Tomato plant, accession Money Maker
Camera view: tilt-top (135 deg); turntable rotation: 150 degrees
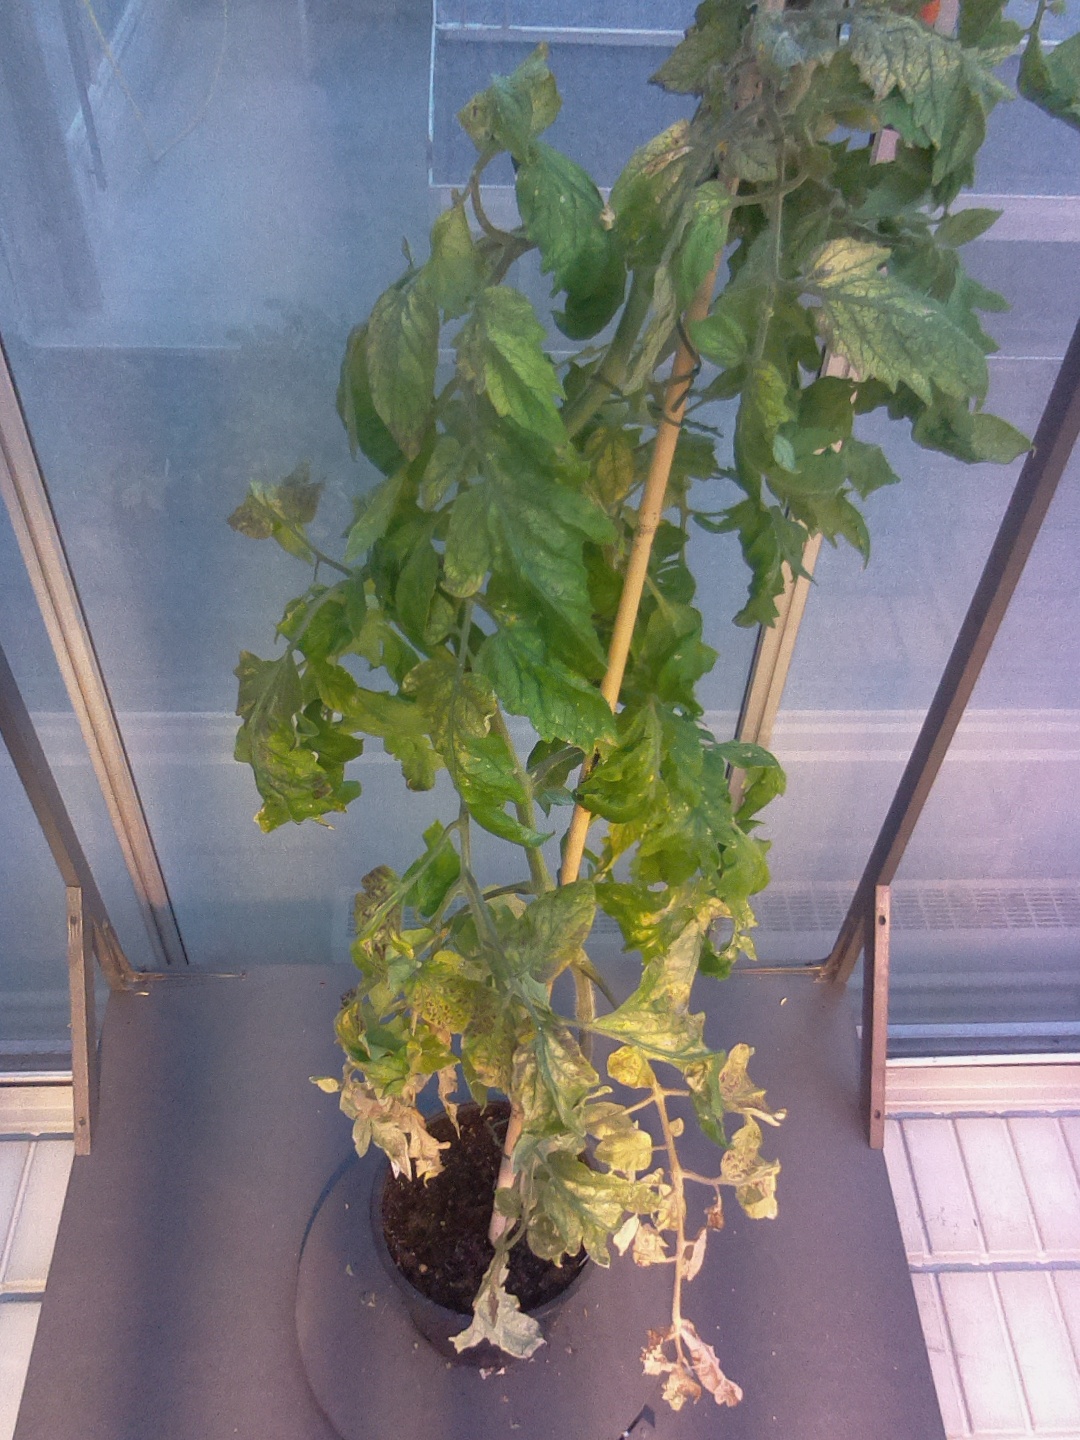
BBCH growth stage 82: 20%-30% of fruits show typical fully ripe color